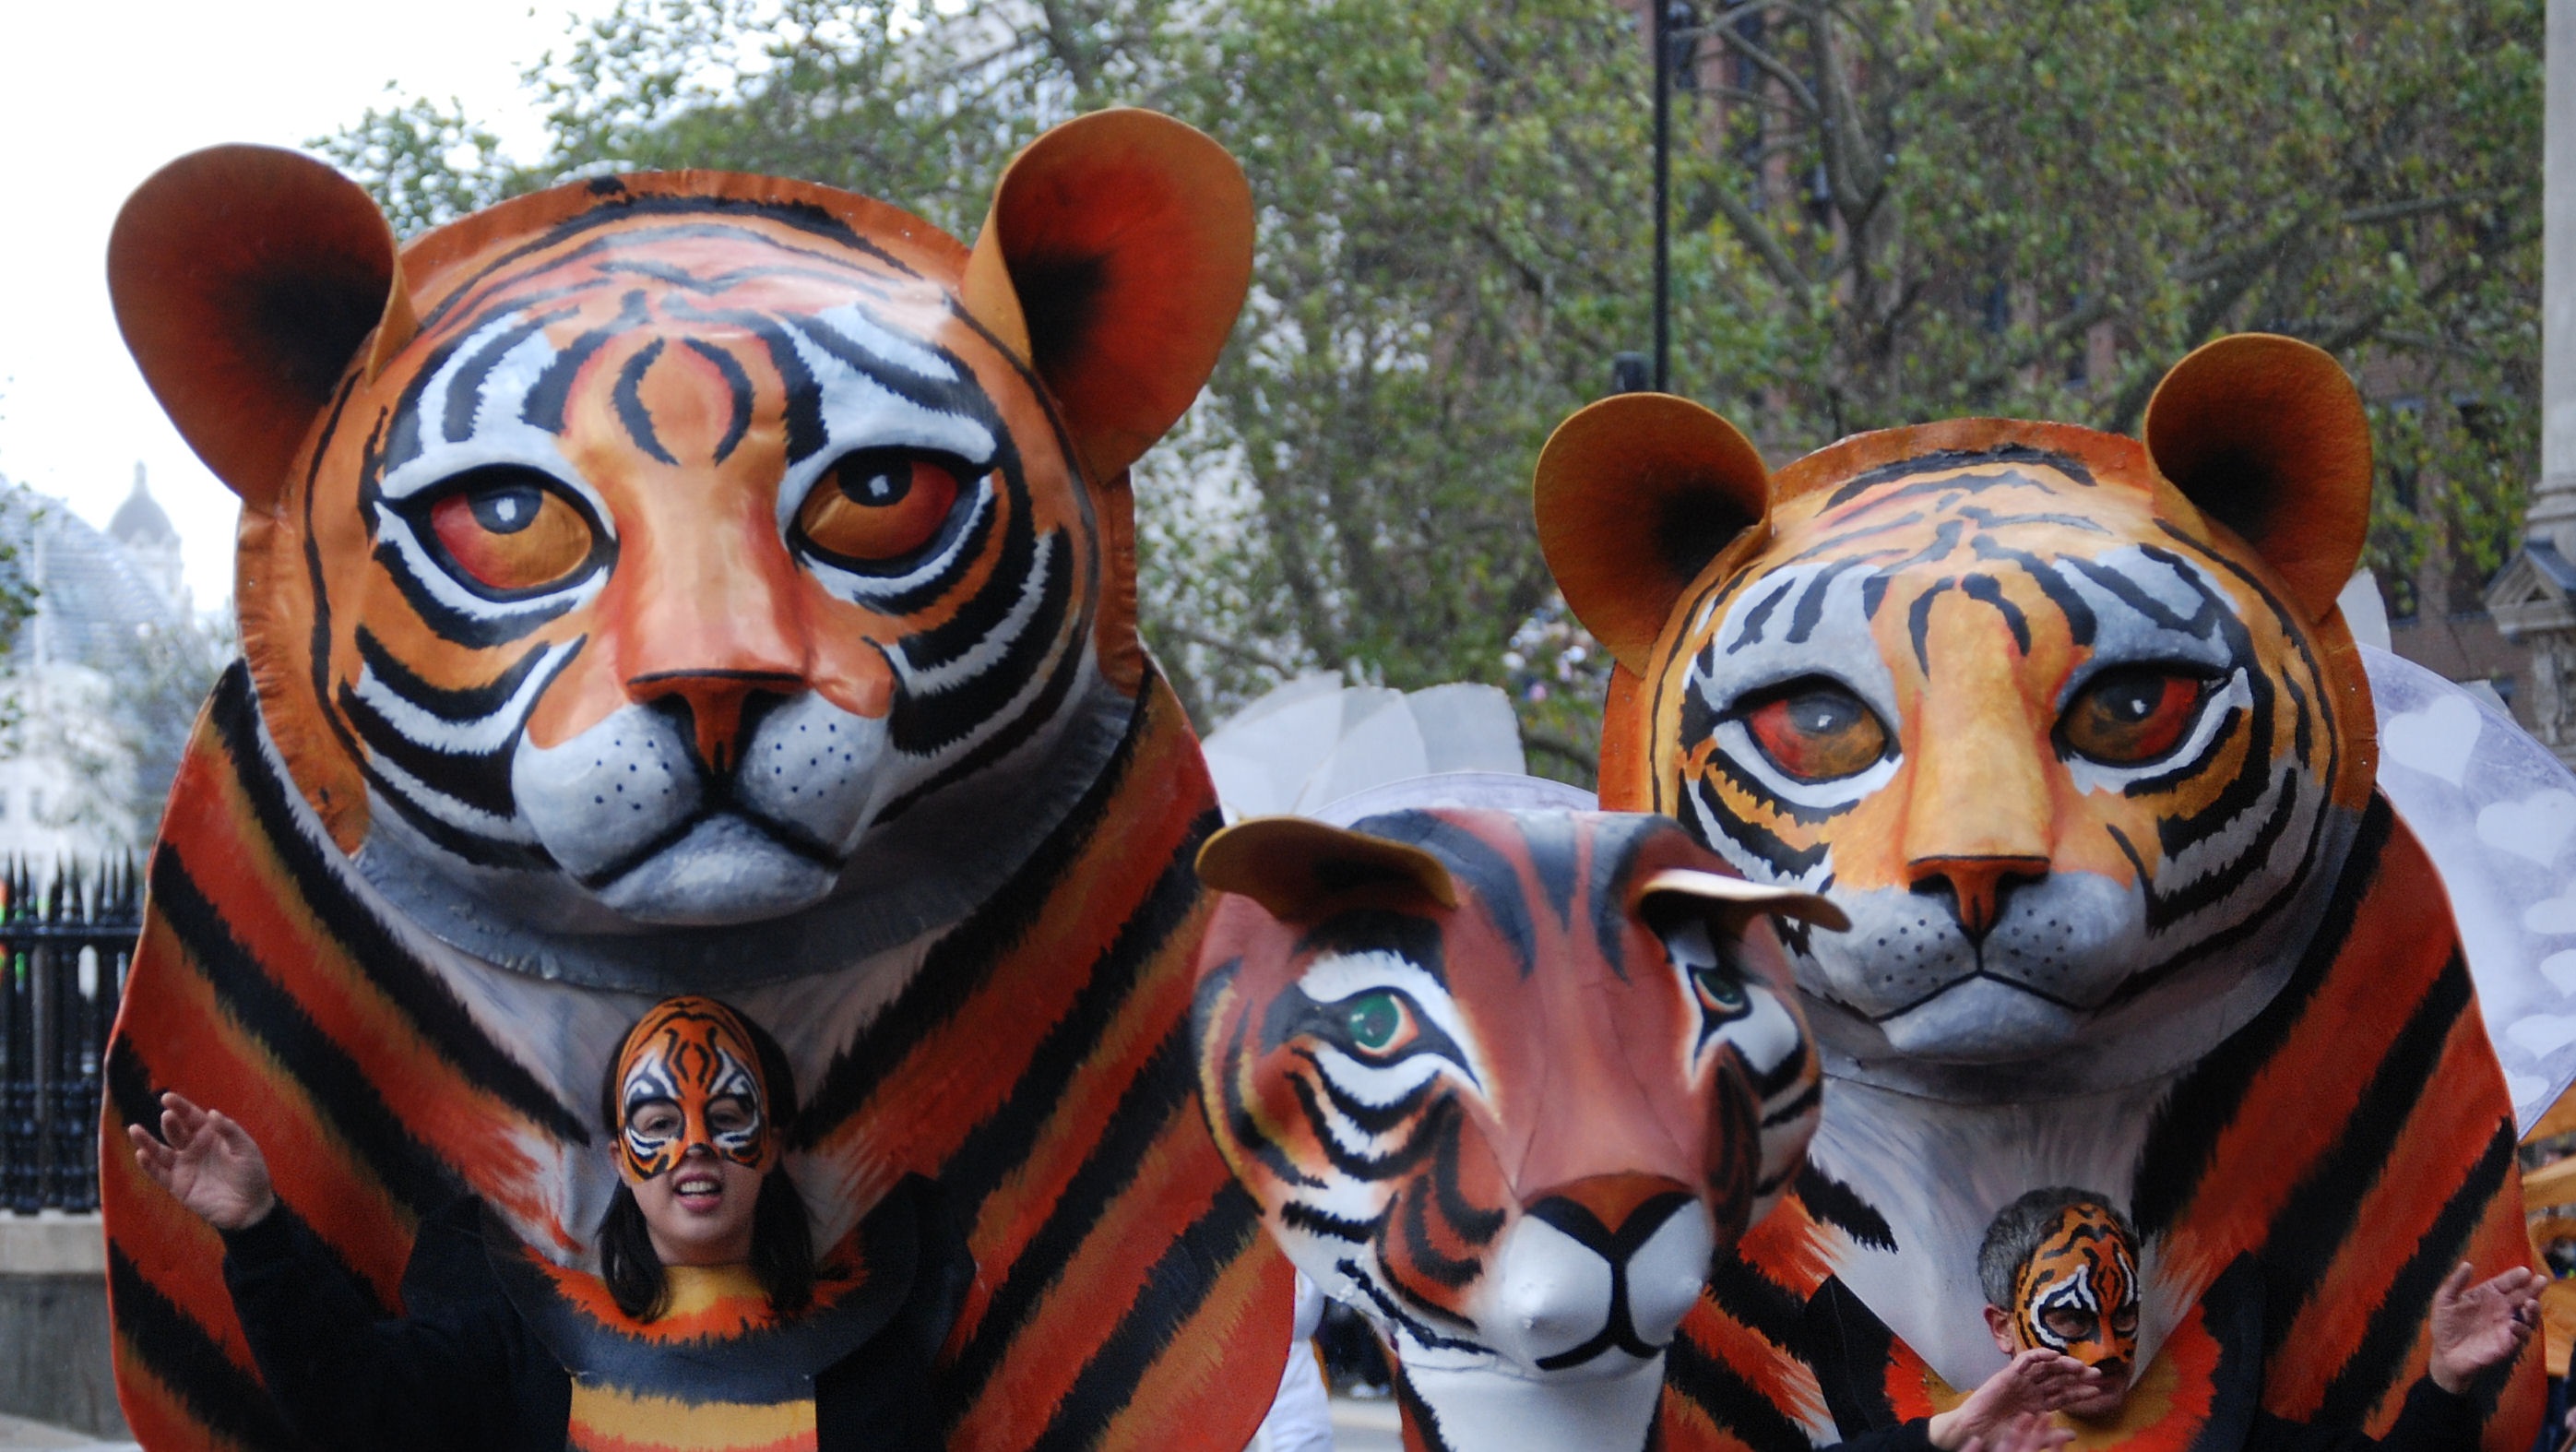
carnival, mammal, parade, face, mask, tiger, carving, costume, cat face, big cats